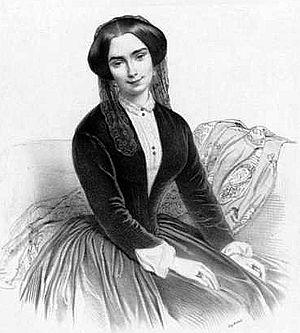
Élisabeth Gabielle Pauline Amène Alida Beaucé dite Delphine Ugalde, née le 3 décembre 1828 à Paris 3ᵉ et morte le 18 juillet 1910 à Paris 9ᵉ, est une soprano, pianiste, compositrice et professeure de musique française